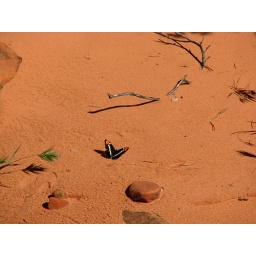
butterfly in sand